Aubrey O'Day

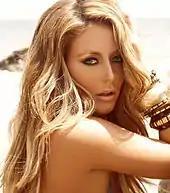
O'Day in 2009

In 2008, O'Day ranked #86 on "Maxim's" Hot 100 list, #81 on "Blender's" 100 Hottest People list, and posed for the magazines. She walked the catwalk at Heatherette's Fall 2007 runway show at Mercedes-Benz Fashion Week held on February 6, and recorded the song "Do Yo Dance" with R&B singer Cupid which was the released as a single from Cupid's album "Time for a Change".